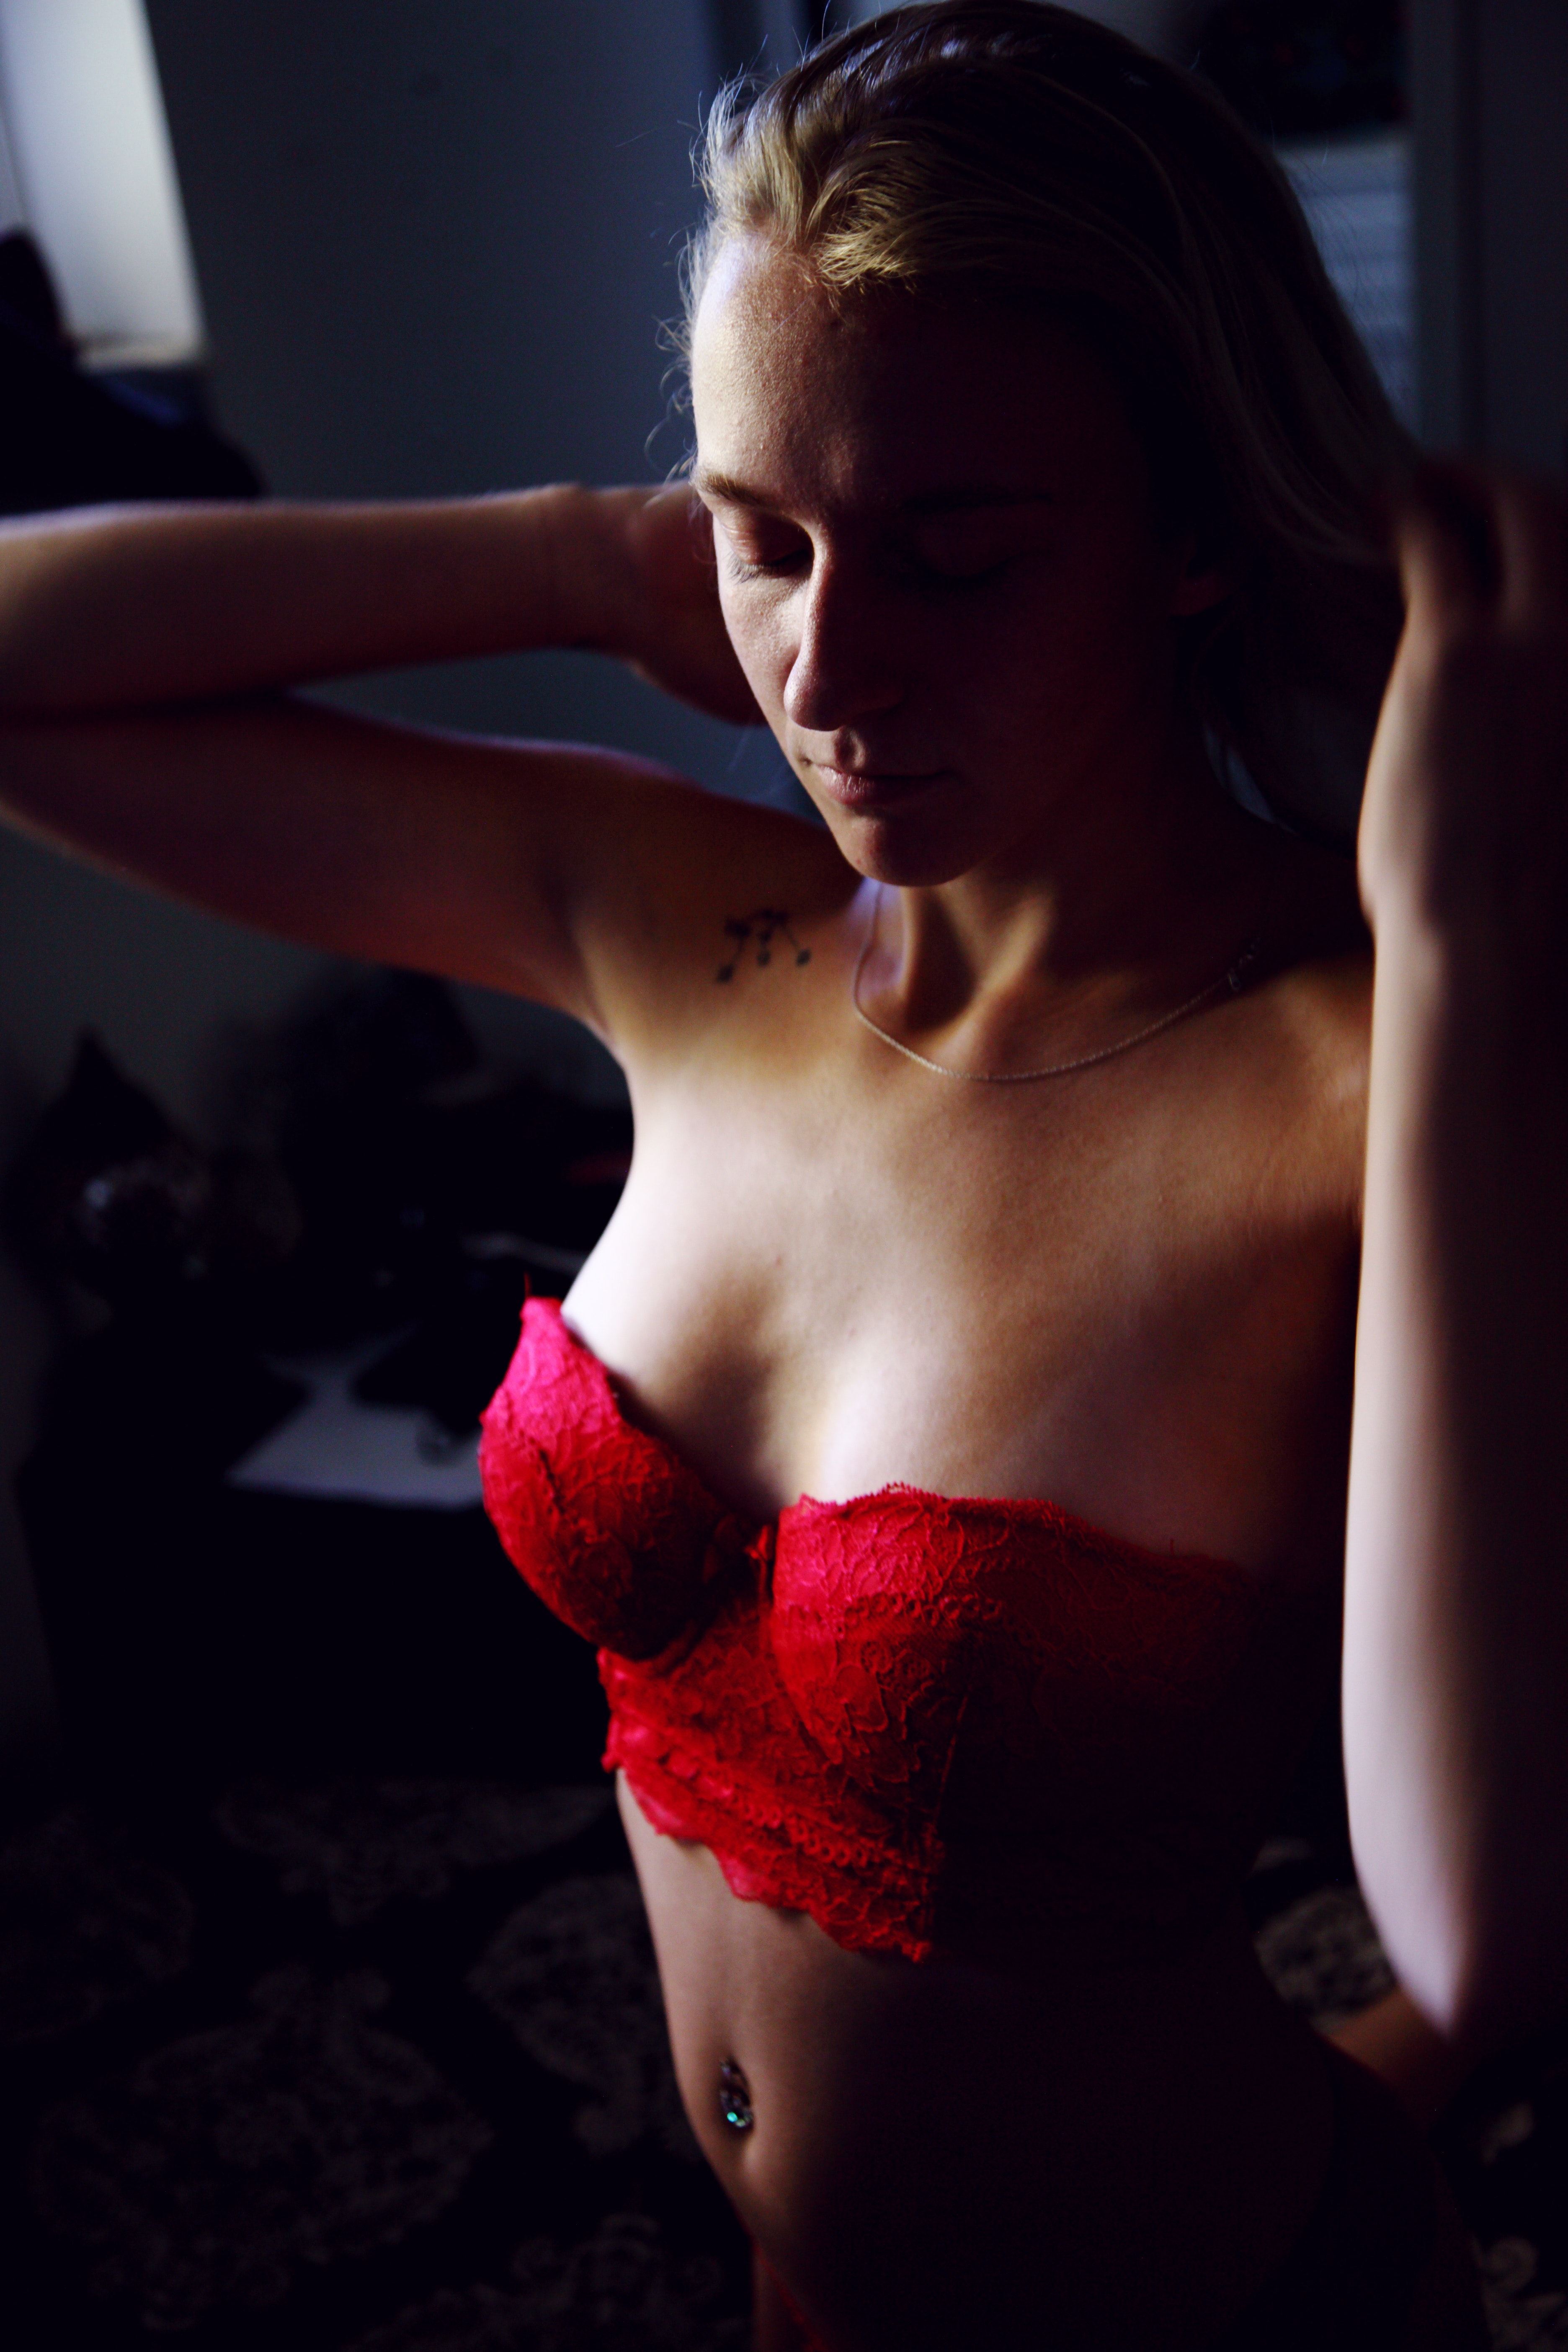
human hair color, beauty, lady, model, girl, shoulder, lingerie, human body, hand, muscle, photo shoot, darkness, abdomen, trunk, flash photography, undergarment, chest, joint, fun, lip